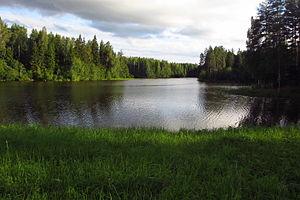
Laiksaare est un village de la Commune de Saarde du comté de Pärnu en Estonie.